Piscina Municipal de Montjuïc

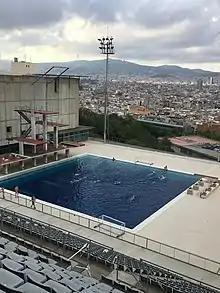
Swimmers doing laps in the diving pool

The music video for Kylie Minogue's 2003 single, "Slow", taken from the album "Body Language", was filmed at Piscina Municipal de Montjuïc in August of that year, directed by Baillie Walsh.